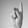
ASL letter: K